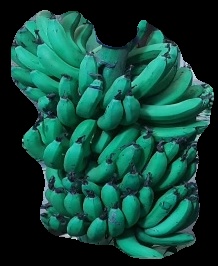
Variety: pachbale
Grade: grade3